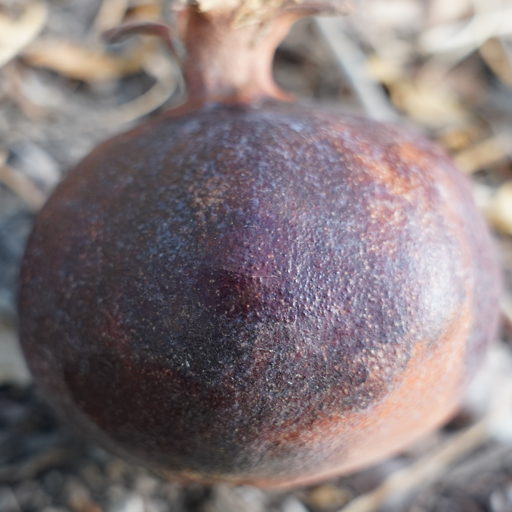
Label: Colletotrichum spp